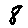
Label: 8